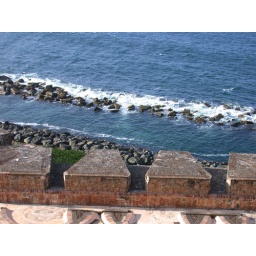
Breakwater before the fort walls, presumably to deter ships from attempting to beach underneath the guns